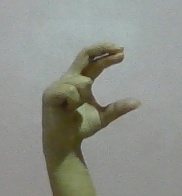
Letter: thal